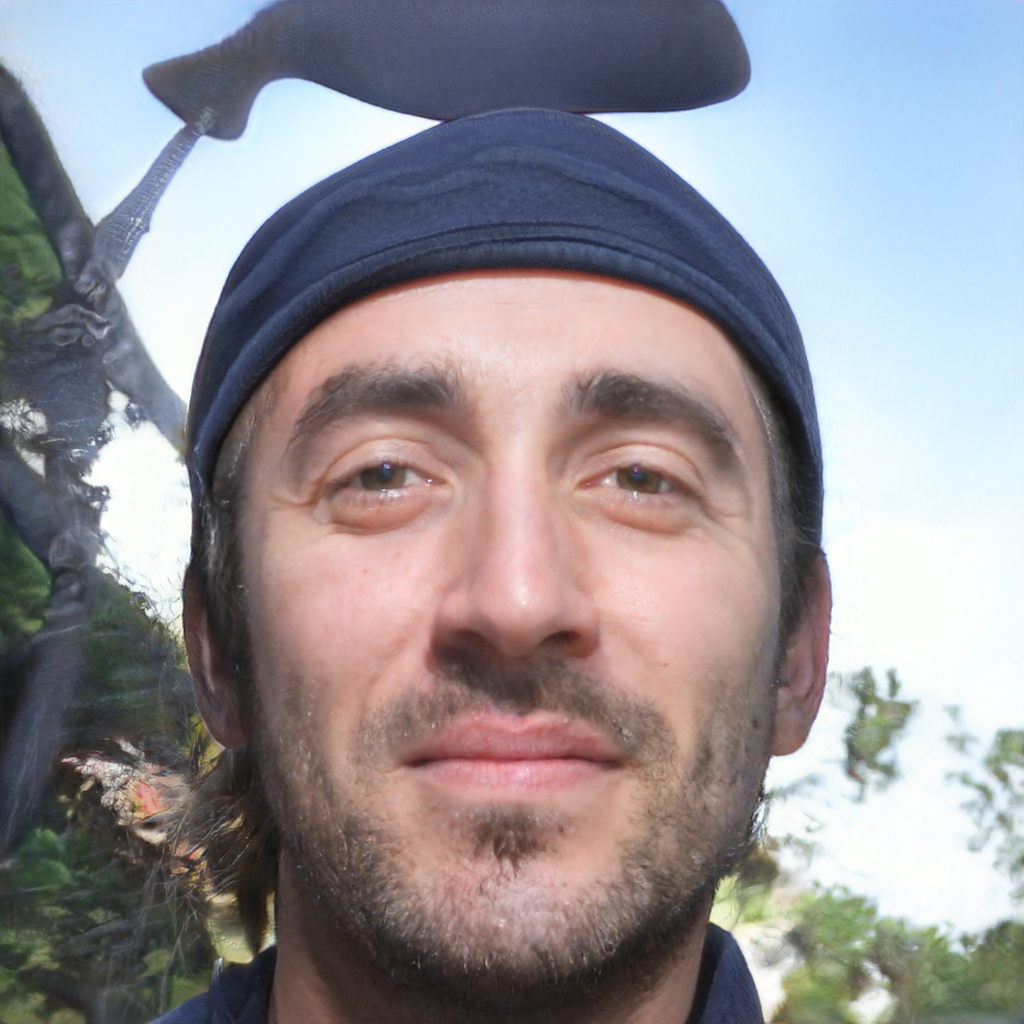
Gender: Male